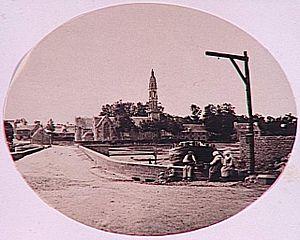
L'église du Faou vers 1857 (photo par Furne Charles Paul [1824-vers 1875], musée d'Orsay)
Le Faou est une commune du Finistère, dans la région administrative Bretagne. Elle abrite le siège du parc naturel régional d'Armorique dont elle est membre.